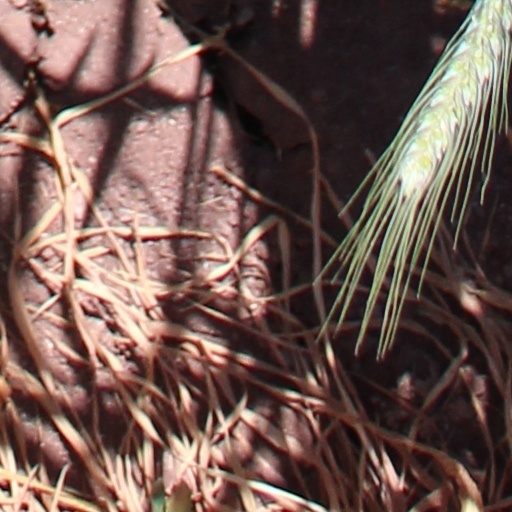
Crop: wheat